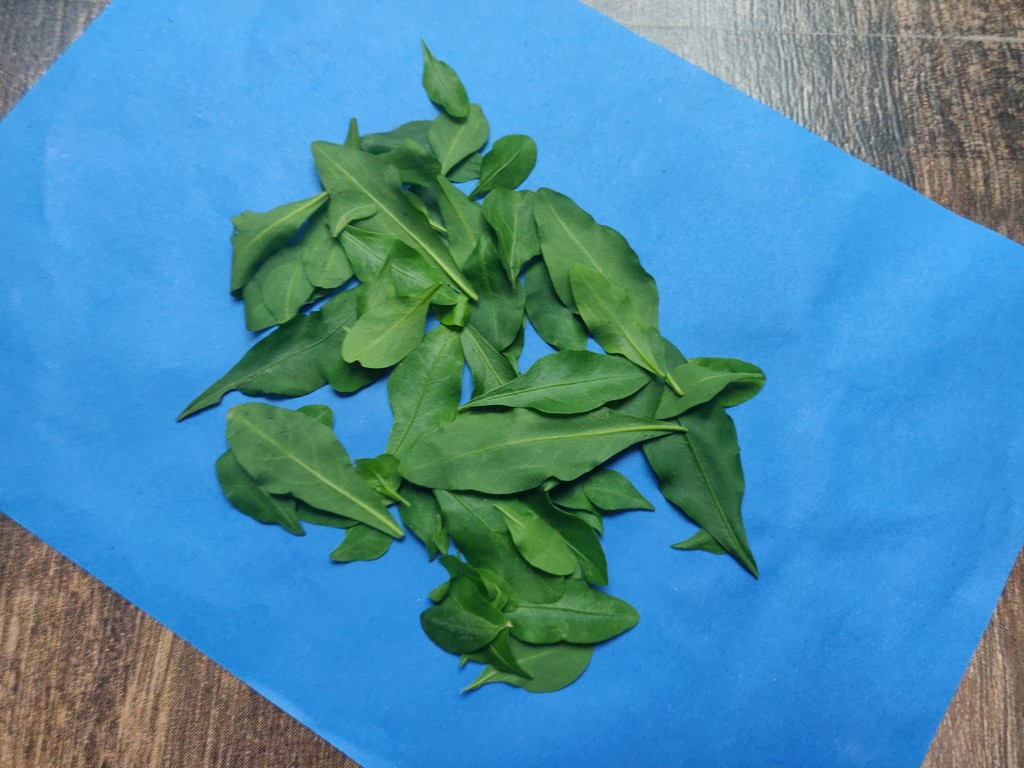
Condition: Healthy
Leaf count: multiple
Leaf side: unknown